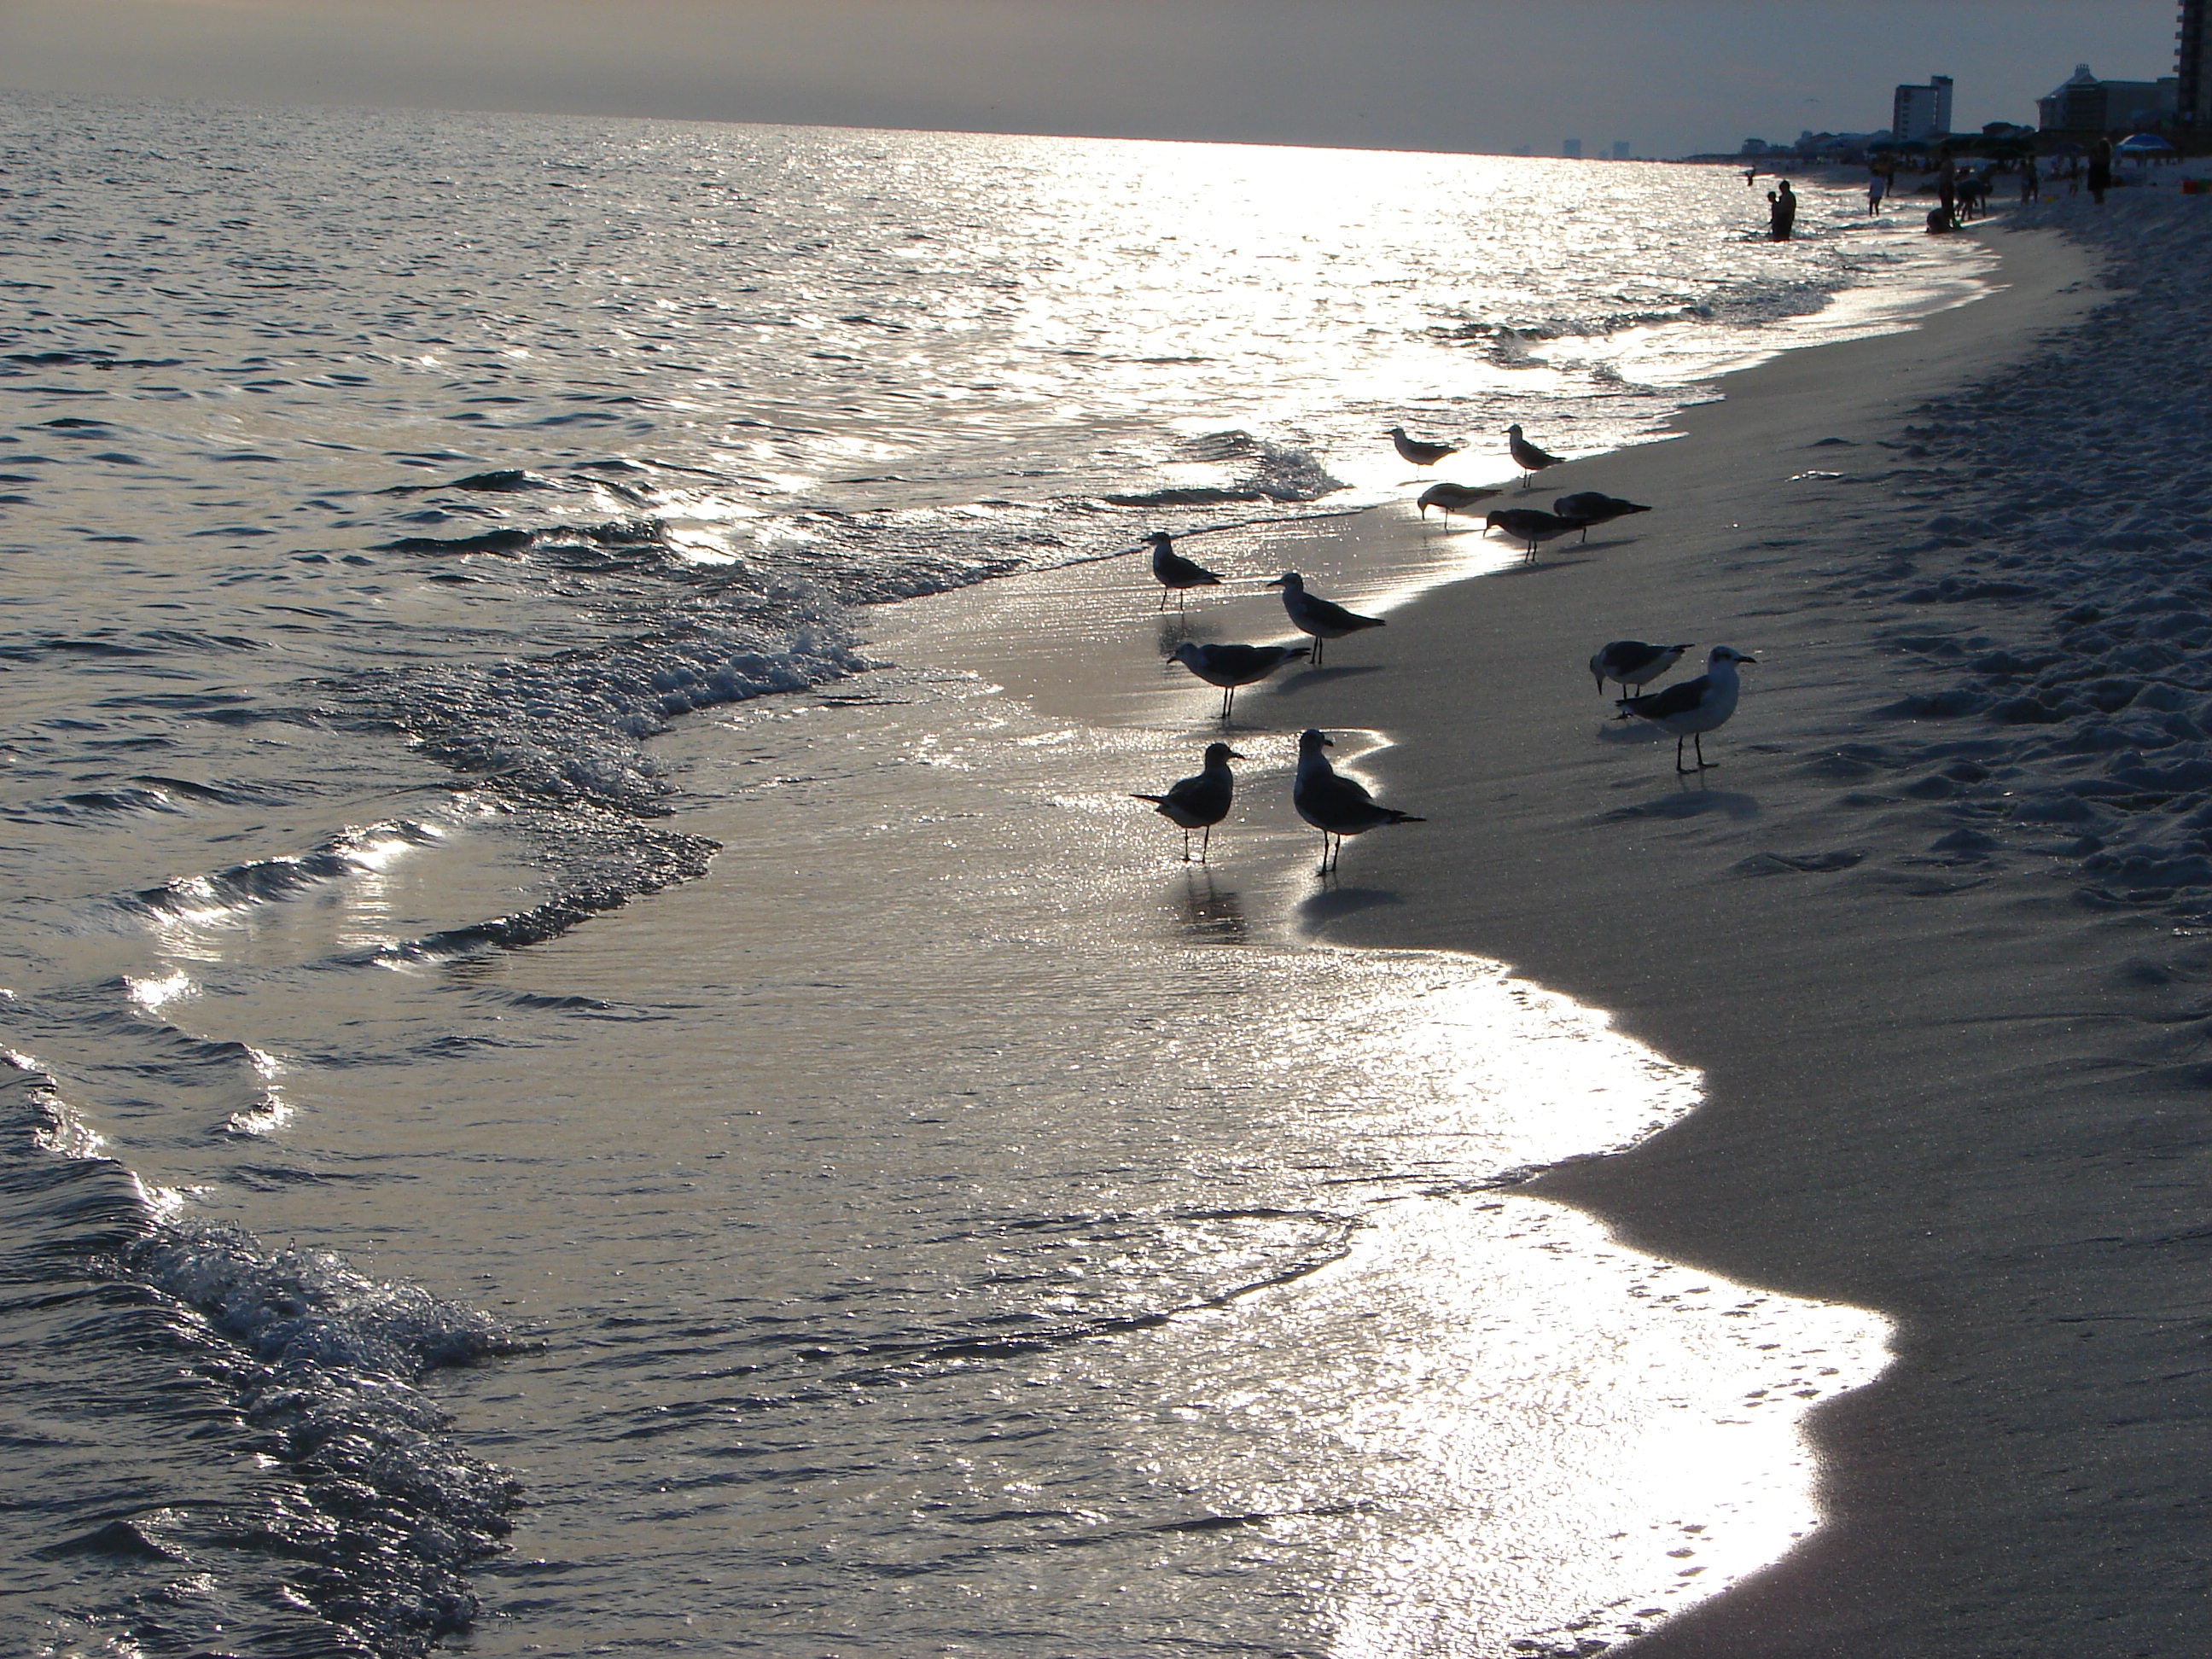
beach, sea, coast, water, sand, rock, ocean, horizon, shore, wave, ice, reflection, bay, body of water, breakwater, mudflat, wind wave